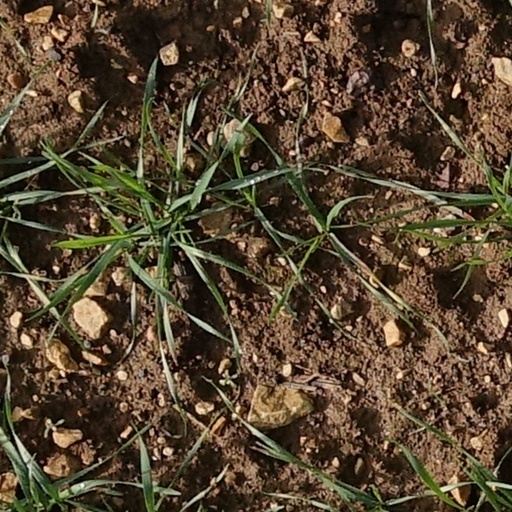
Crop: wheat